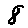
Label: 8